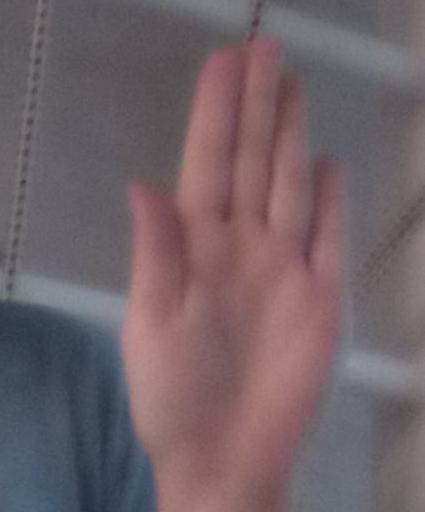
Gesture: stop